Disappearance of Lars Mittank

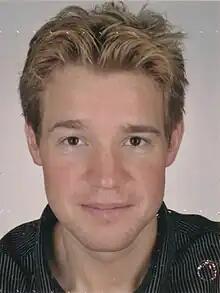
Lars Joachim Mittank in 2013

Lars Joachim Mittank (born 9 February 1986) is a German man who on 8 July 2014, near Varna Airport in Varna, Bulgaria. Mittank was on holiday at the Golden Sands resort, where he was supposedly involved in a fight, and was unable to fly home with his friends for health reasons. Mittank was documented acting strangely while alone in Bulgaria. He called home to his mother claiming that people were trying to kill him. On the day when he was supposed to fly home, Mittank went to the Varna Airport to consult with a doctor. He was later seen on airport security footage running out of the airport and towards an adjacent forest. He has never been seen since. The case has generated intense interest, and the frequency with which people viewed the footage of him fleeing the airport has led to him being named most recently as the most famous missing tourist in the world and also "the most famous missing person on YouTube".